MV Gustaf III

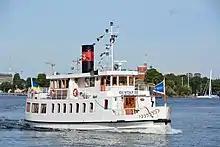

Originally built as HMS "Rindö in 1912, the Gustaf III" was built by in Stockholm and was launched in 1912 as HMS "Rindö""." She was delivered to the Coastal Artillery in Vaxholm, which used the ship for transports between Vaxön and Rindö until 1950.